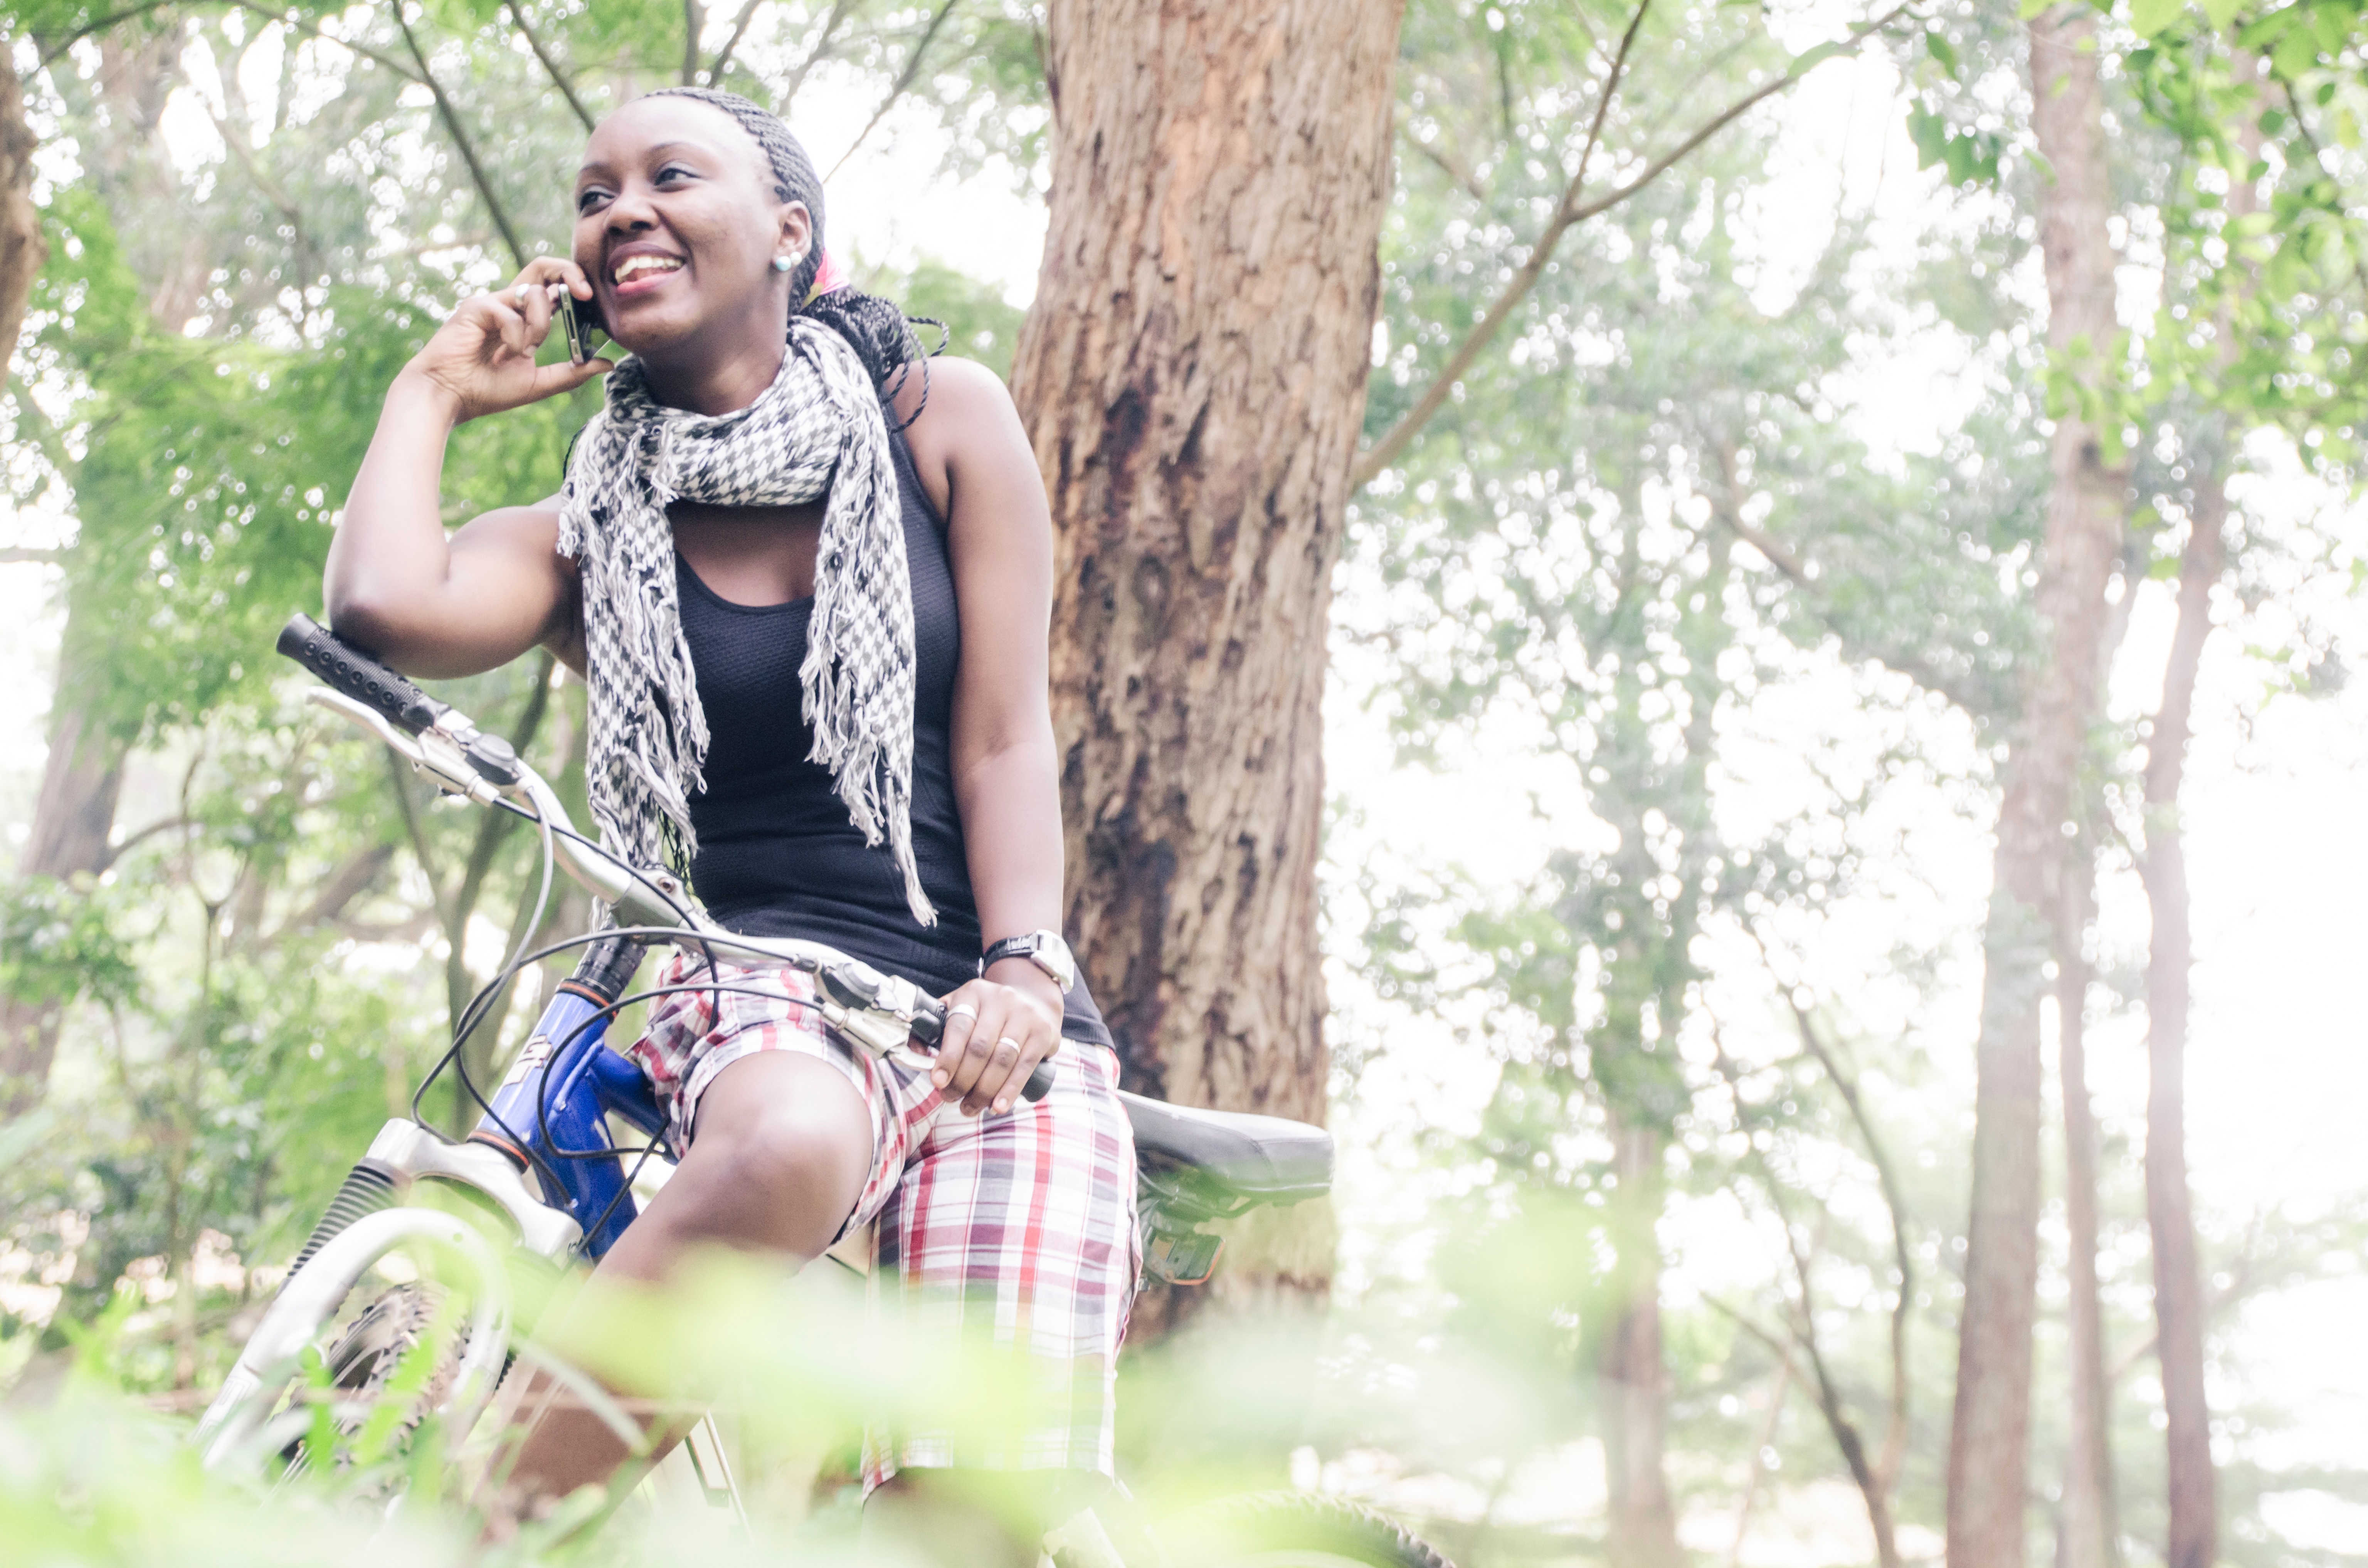
people, spring, jungle, photo shoot, portrait photography